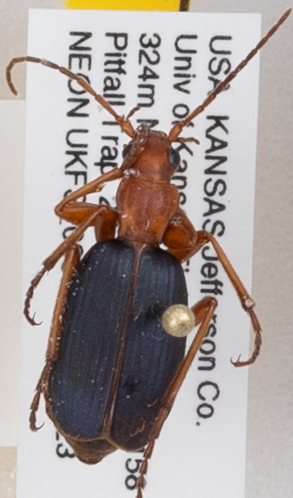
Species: Brachinus alternans
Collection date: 2019-07-23
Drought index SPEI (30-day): -0.628
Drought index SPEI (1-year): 1.45
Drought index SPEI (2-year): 0.71